1969 Memorial Cup

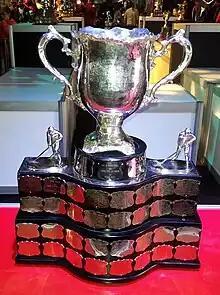
Silver bowl trophy with two large handles, mounted on a wide black plinth engraved with team names on silver plates.

The 1969 Memorial Cup was the 51st annual Memorial Cup competition, organized by the Canadian Amateur Hockey Association (CAHA) to determine the champion of junior A ice hockey. The George Richardson Memorial Trophy champions Montreal Jr. Canadiens of the Ontario Hockey Association in Eastern Canada competed against the Abbott Cup champions Regina Pats of the Saskatchewan Junior Hockey League in Western Canada. The best-of-seven series was held at the Montreal Forum in Montreal, Quebec and at the Regina Exhibition Stadium in Regina, Saskatchewan. Montreal won their 2nd Memorial Cup, defeating Regina 4 games to 0.